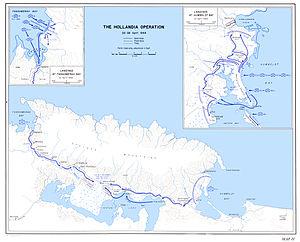
La bataille de Hollandia est une bataille de la guerre du Pacifique durant la Seconde Guerre mondiale lors de la campagne de Nouvelle-Guinée.